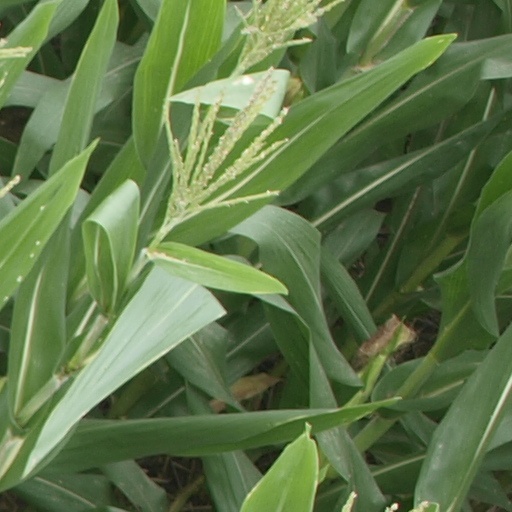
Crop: maize; corn